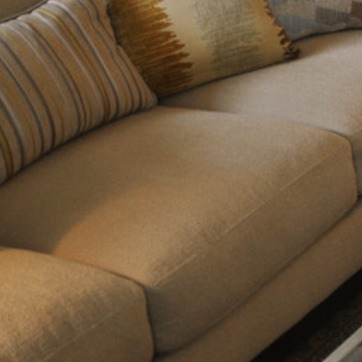
Material: fabric